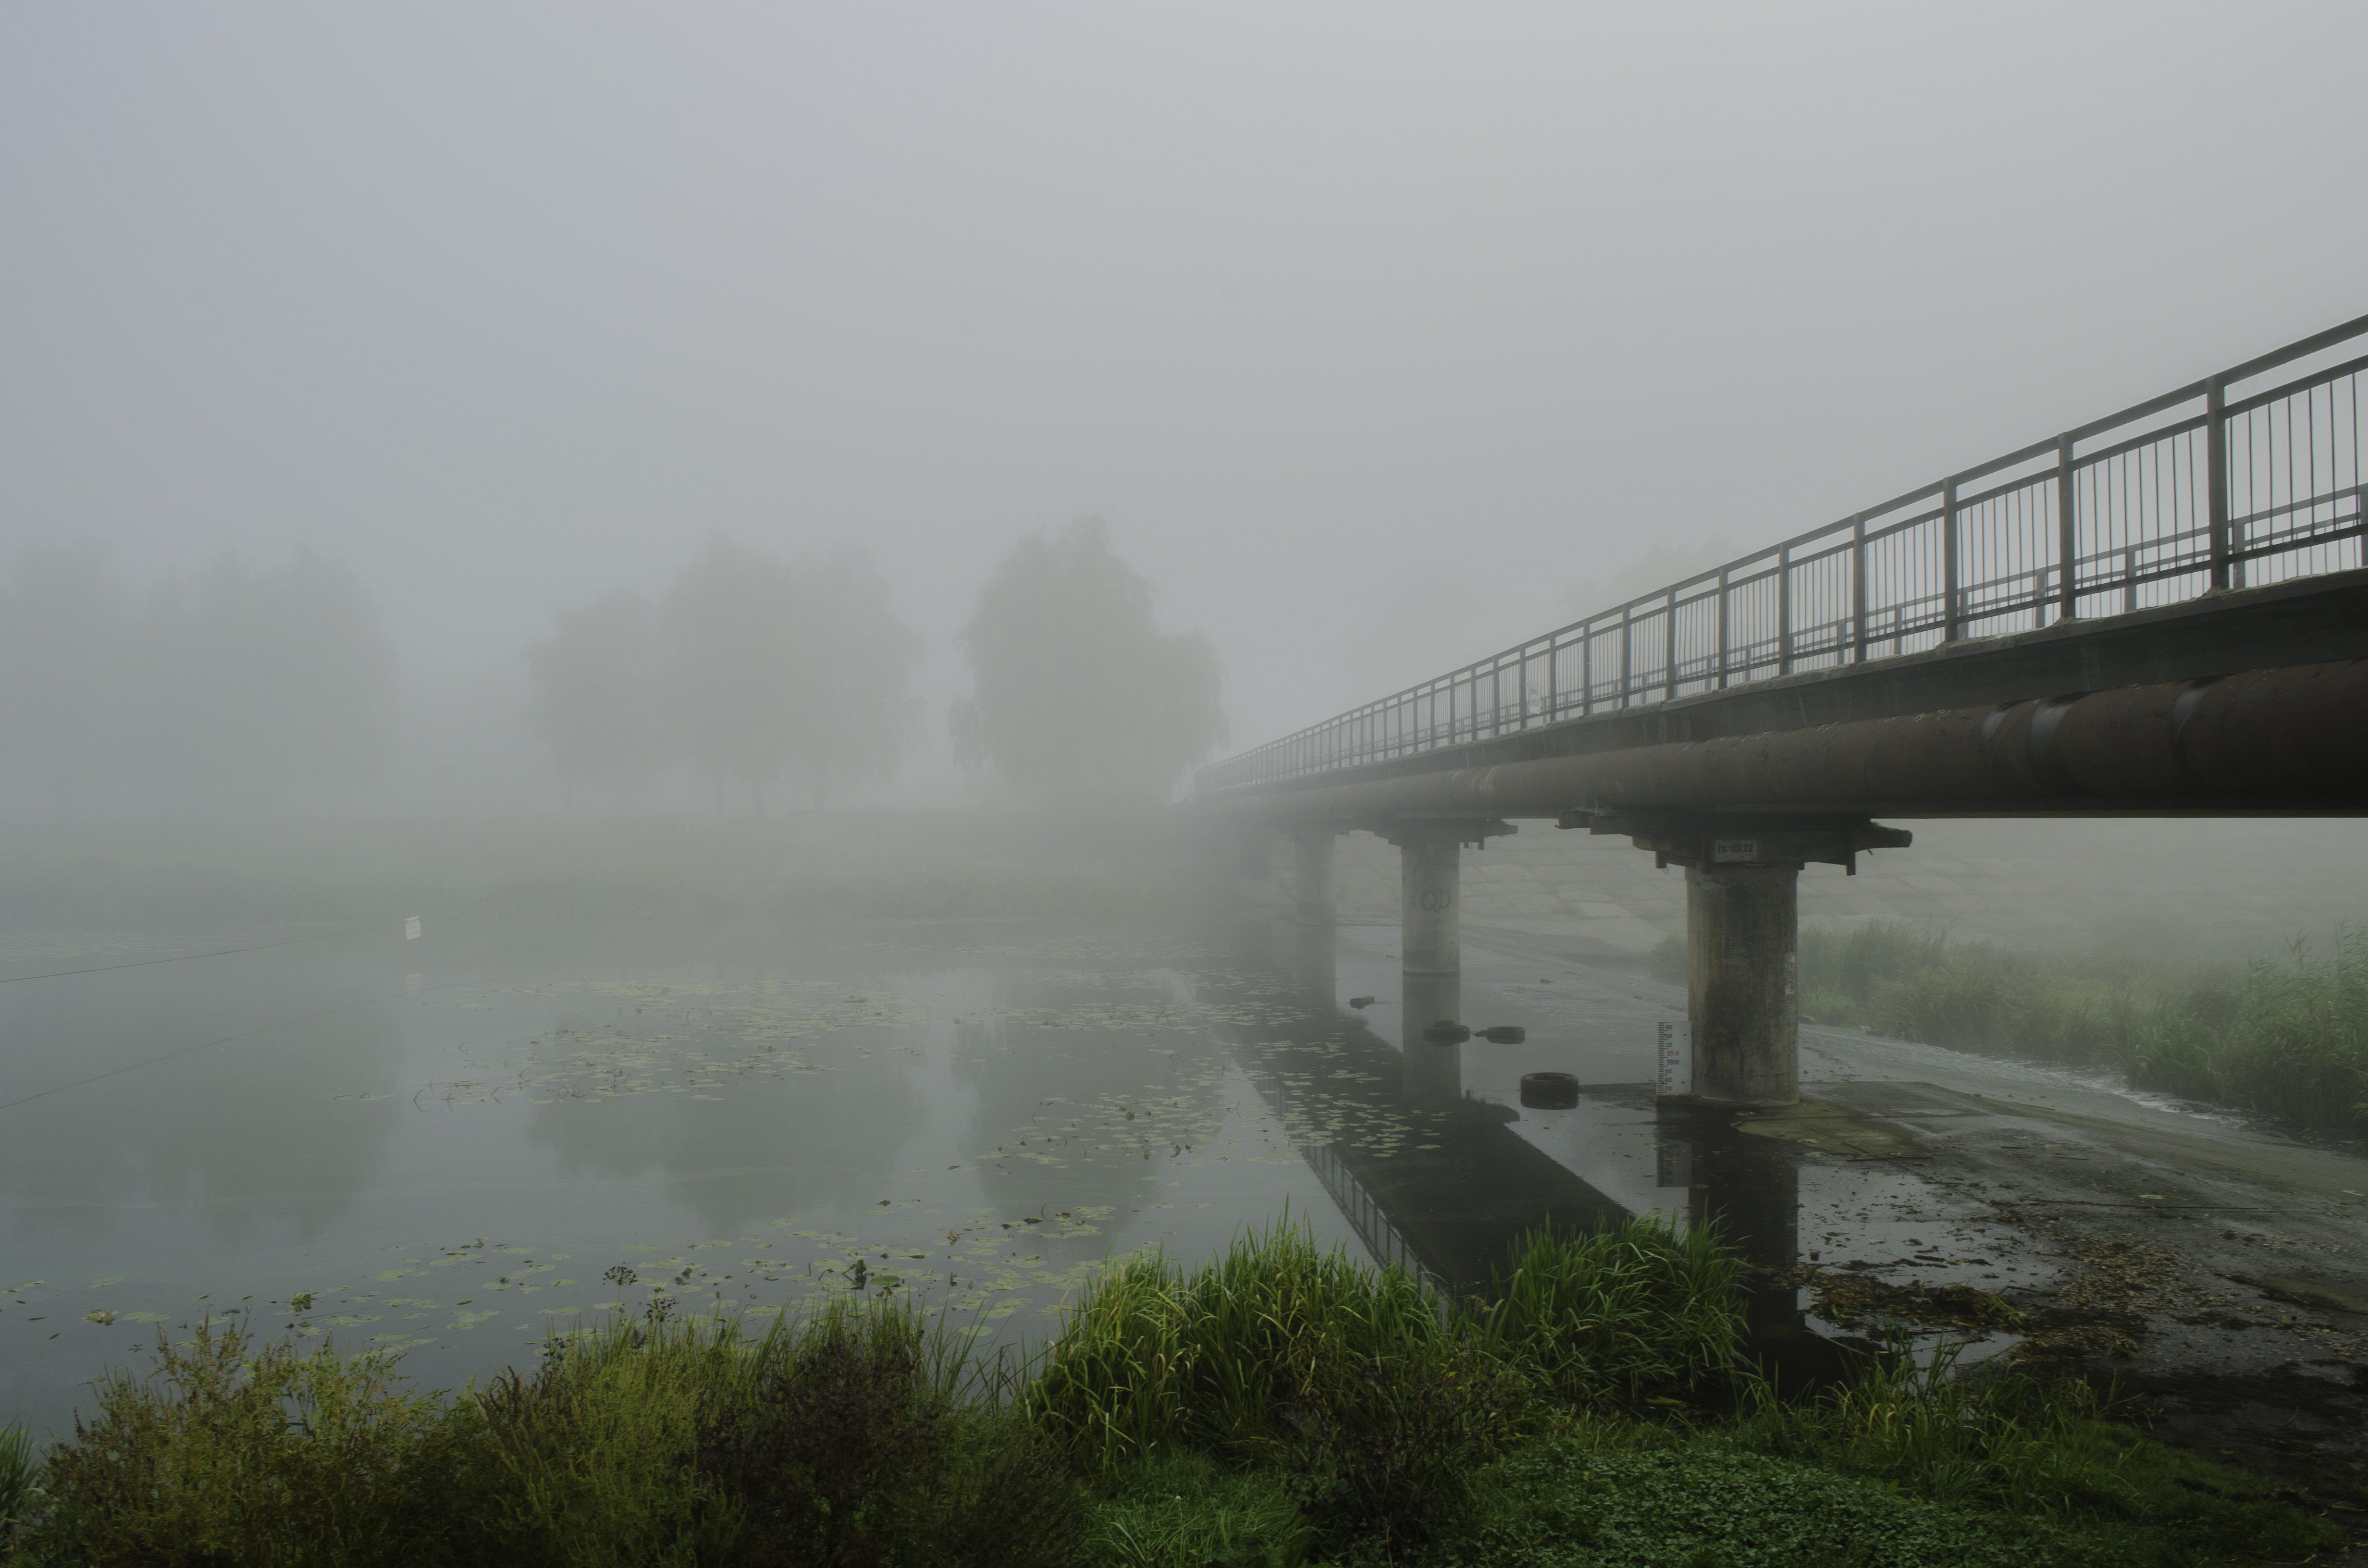
beach, landscape, water, nature, structure, fog, mist, bridge, air, morning, river, reed, railing, autumn, weather, haze, dam, trees, dampness, atmospheric phenomenon, aerial perspective